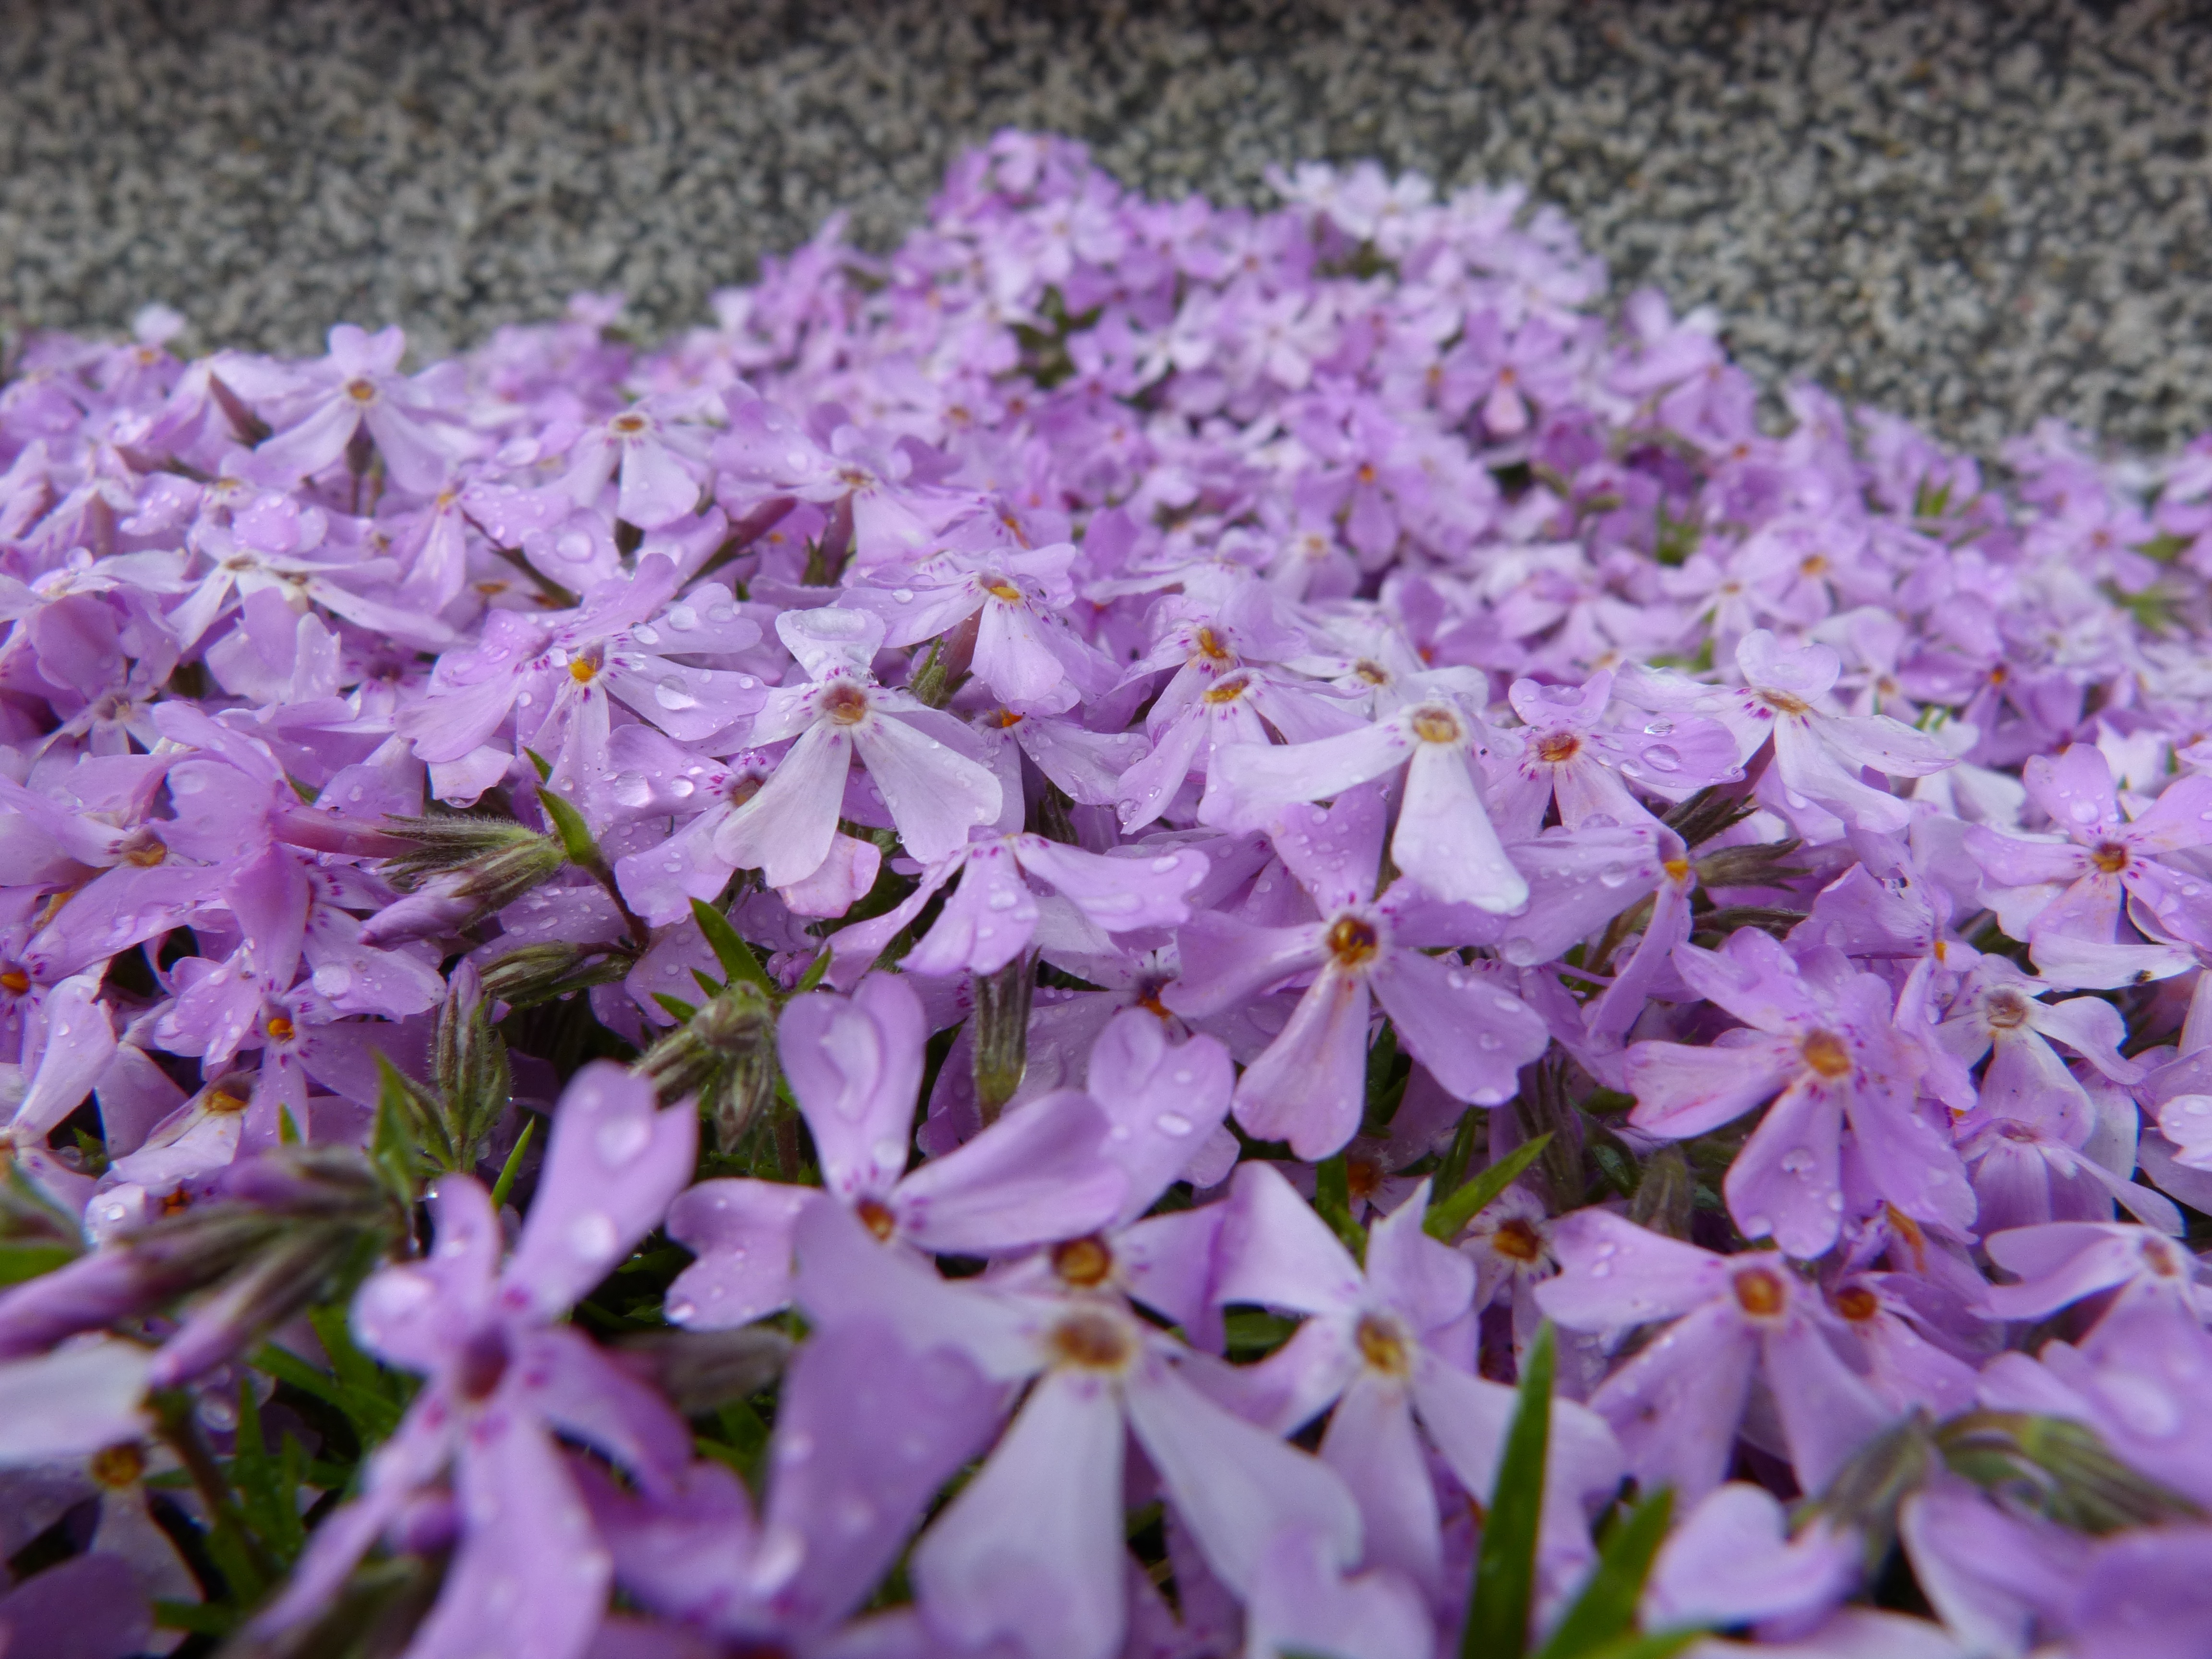
nature, blossom, plant, flower, purple, petal, bloom, spring, color, botany, garden, flora, wildflower, flowers, shrub, lilac, macro photography, bl tenmeer, flowering plant, flower fullness, sea of flowers, bellflower family, land plant, forget me maybe